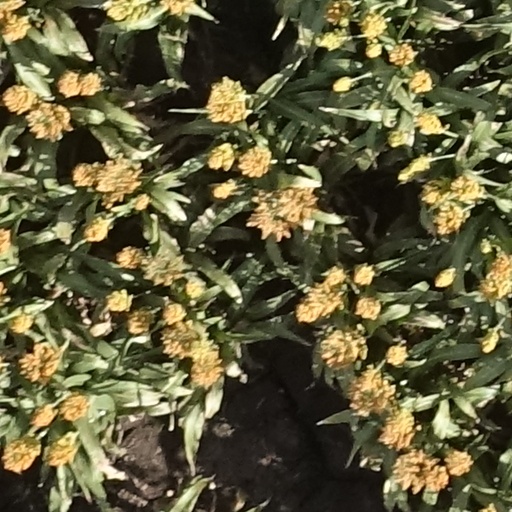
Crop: sorghum